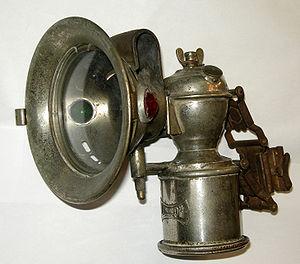
La lampe à acétylène est un moyen d'éclairage le plus souvent portable. La source lumineuse est la flamme de combustion du gaz acétylène, celui-ci résultant de la réaction de l'eau sur le carbure de calcium tous deux contenus dans la lampe.